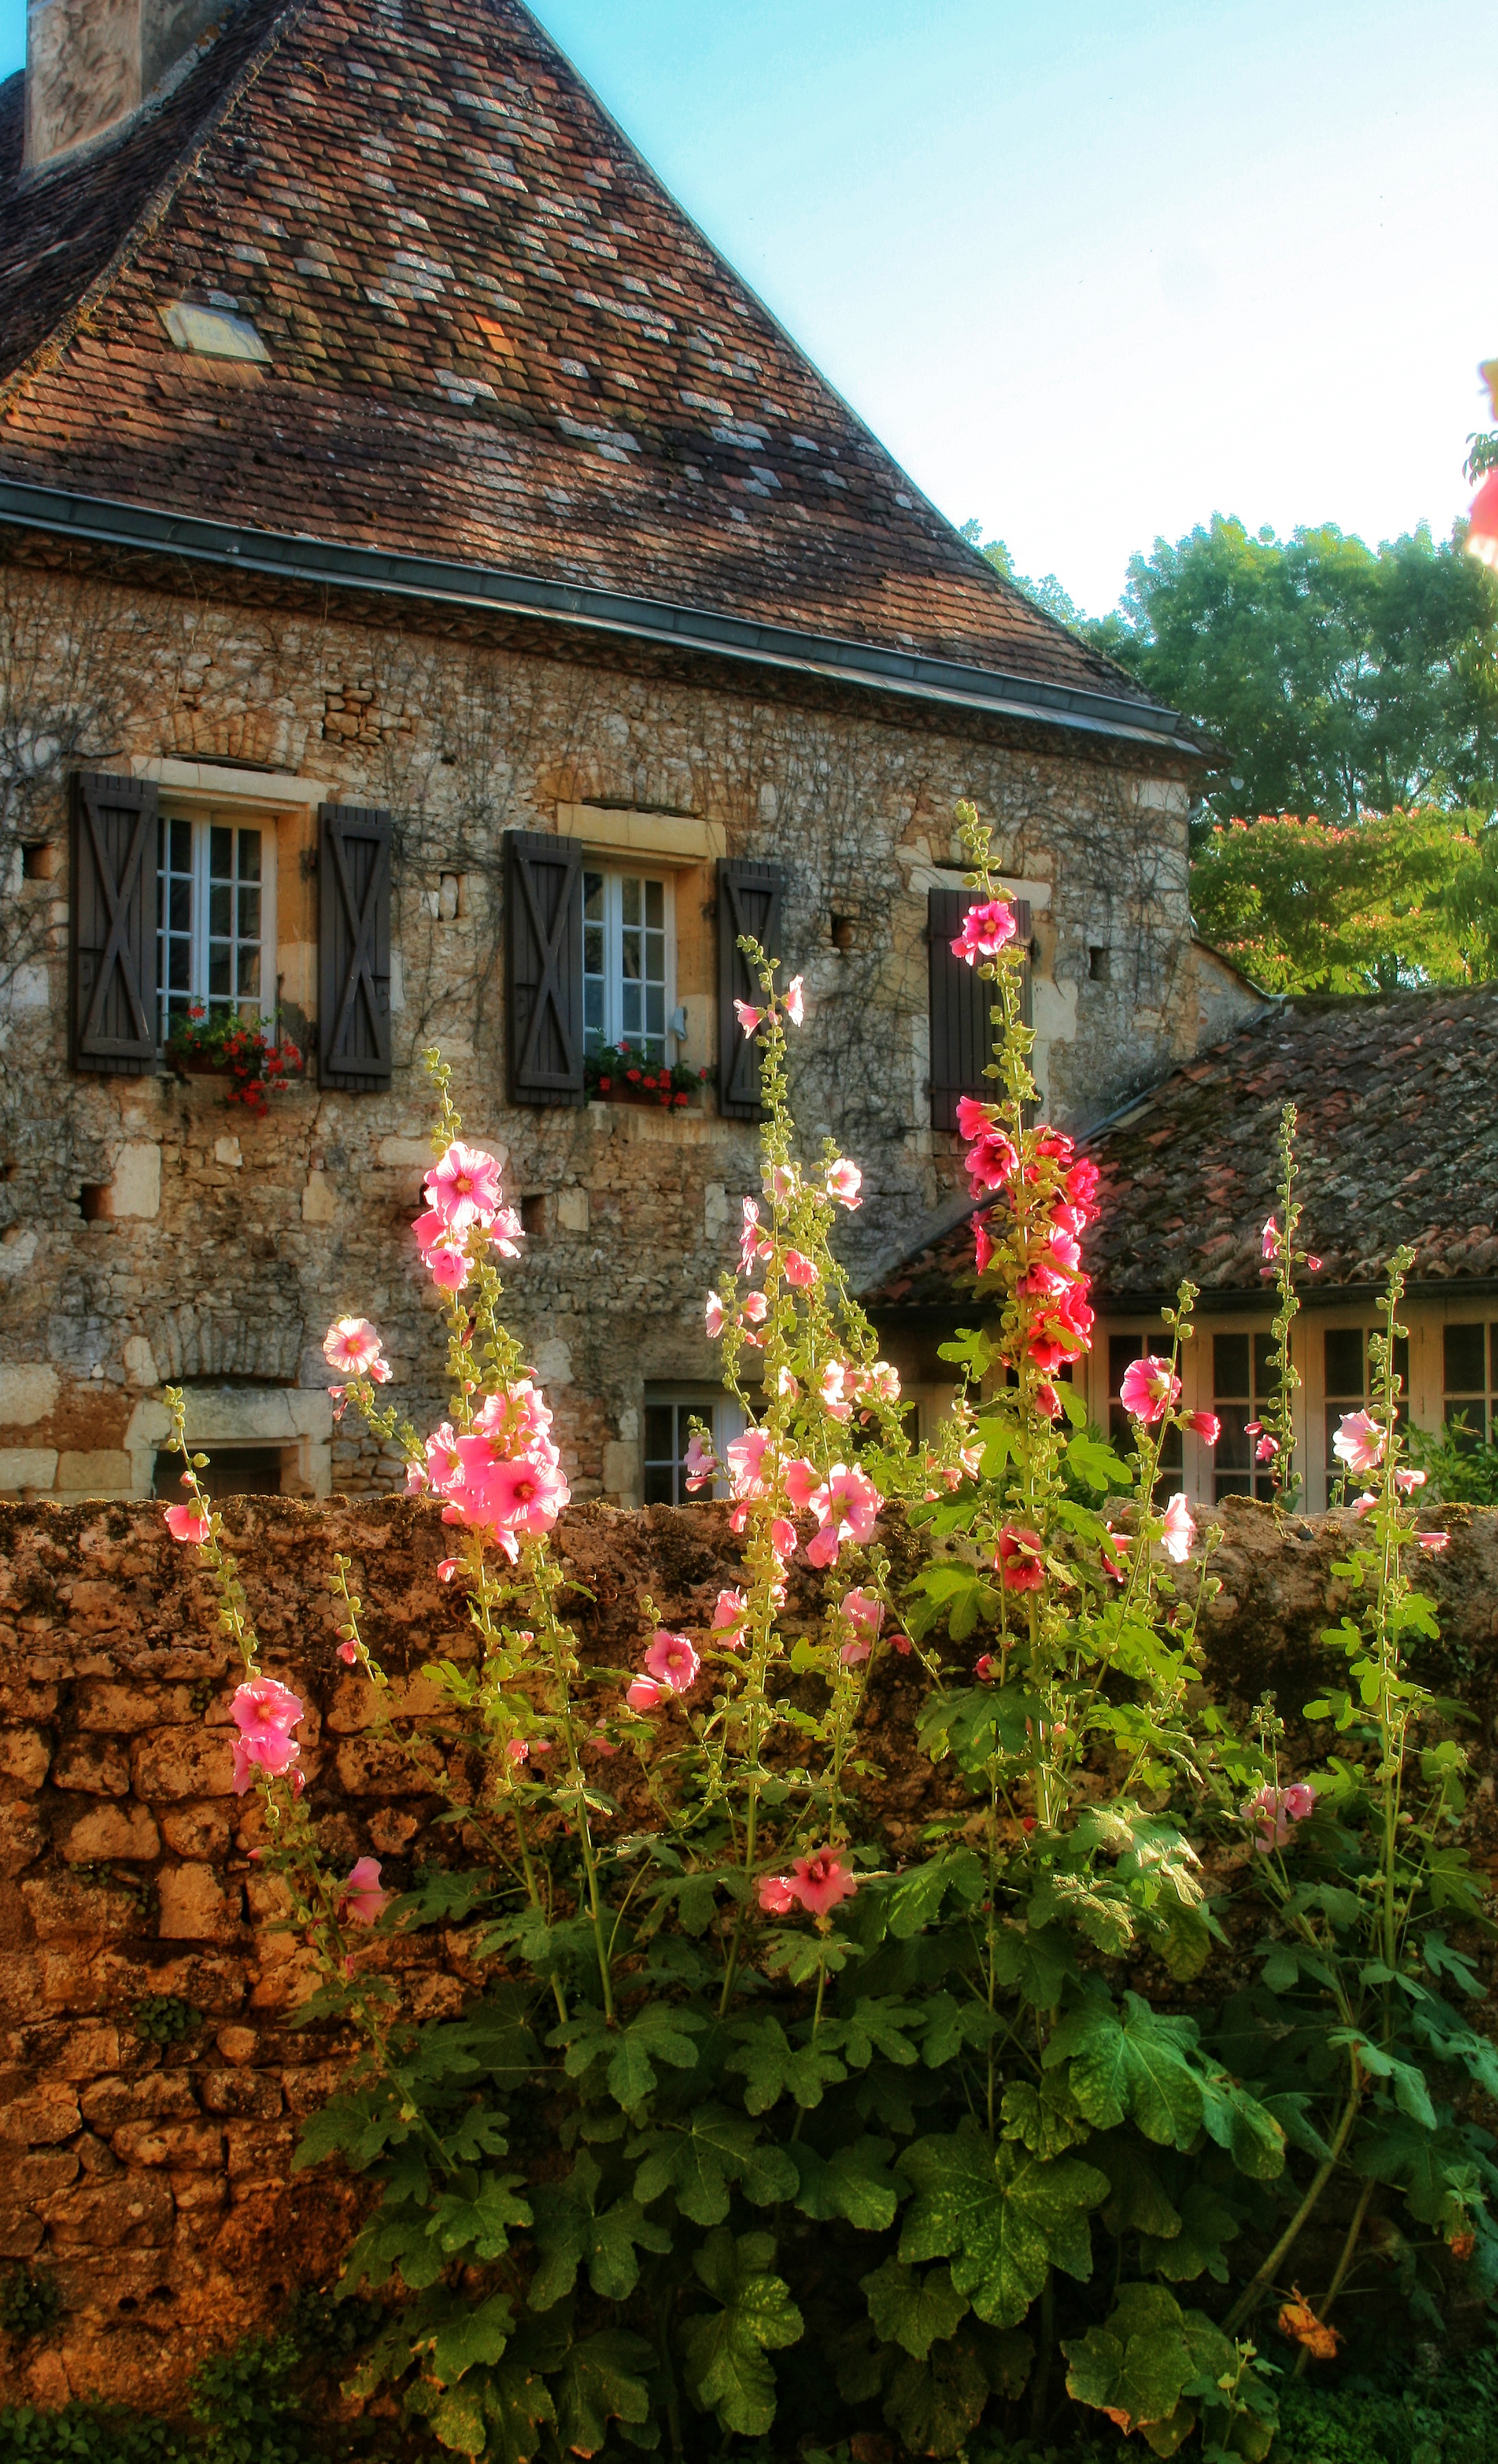
plant, farm, house, flower, village, france, cottage, backyard, botany, garden, flora, stones, dordogne, hollyhock, yard, p rigord